Heron

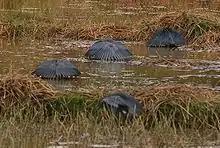
Four black herons standing in low water with vegetation holding their wings over their bodies forming what looks like umbrellas

Herons, egrets, and bitterns are carnivorous. The members of this family are mostly associated with wetlands and water and feed on a variety of live aquatic prey. Their diet includes a wide variety of aquatic animals, including fish, reptiles, amphibians, crustaceans, molluscs, and aquatic insects. Individual species may be generalists or specialize in certain prey types, such as the yellow-crowned night heron, which specializes in crustaceans, particularly crabs. Many species also opportunistically take larger prey, including birds and bird eggs, rodents, and more rarely carrion. Even more rarely, herons eating acorns, peas, and grains have been reported, but most vegetable matter consumed is accidental.